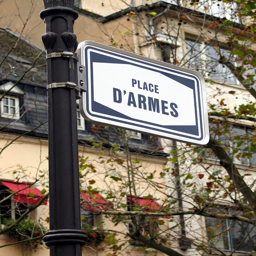
A sign hanging off the side of a light pole.
A street sign attached to a landscape on a city street.
 A white and blue street sign on a black pole.
A sign with the words Place D'Armes on it.
A large sign placed on a black street pole